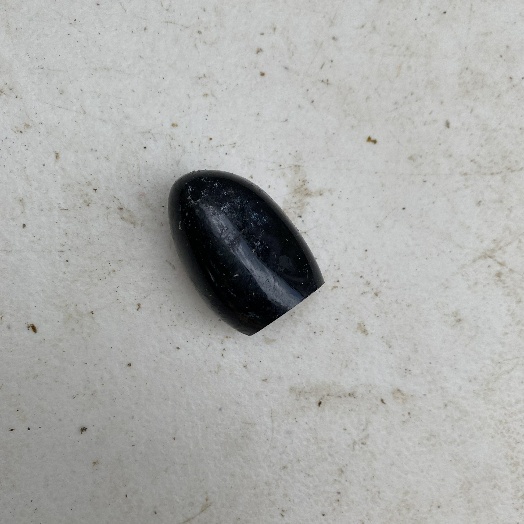
Label: Plastic